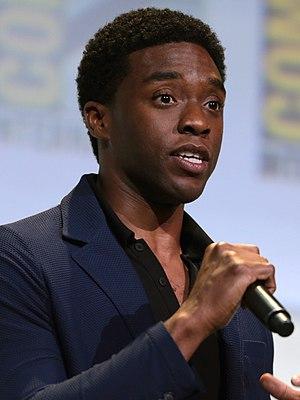
Chadwick Aaron Boseman est un acteur américain, né le 29 novembre 1976 à Anderson et mort le 28 août 2020 à Los Angeles.